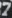
Number: 7